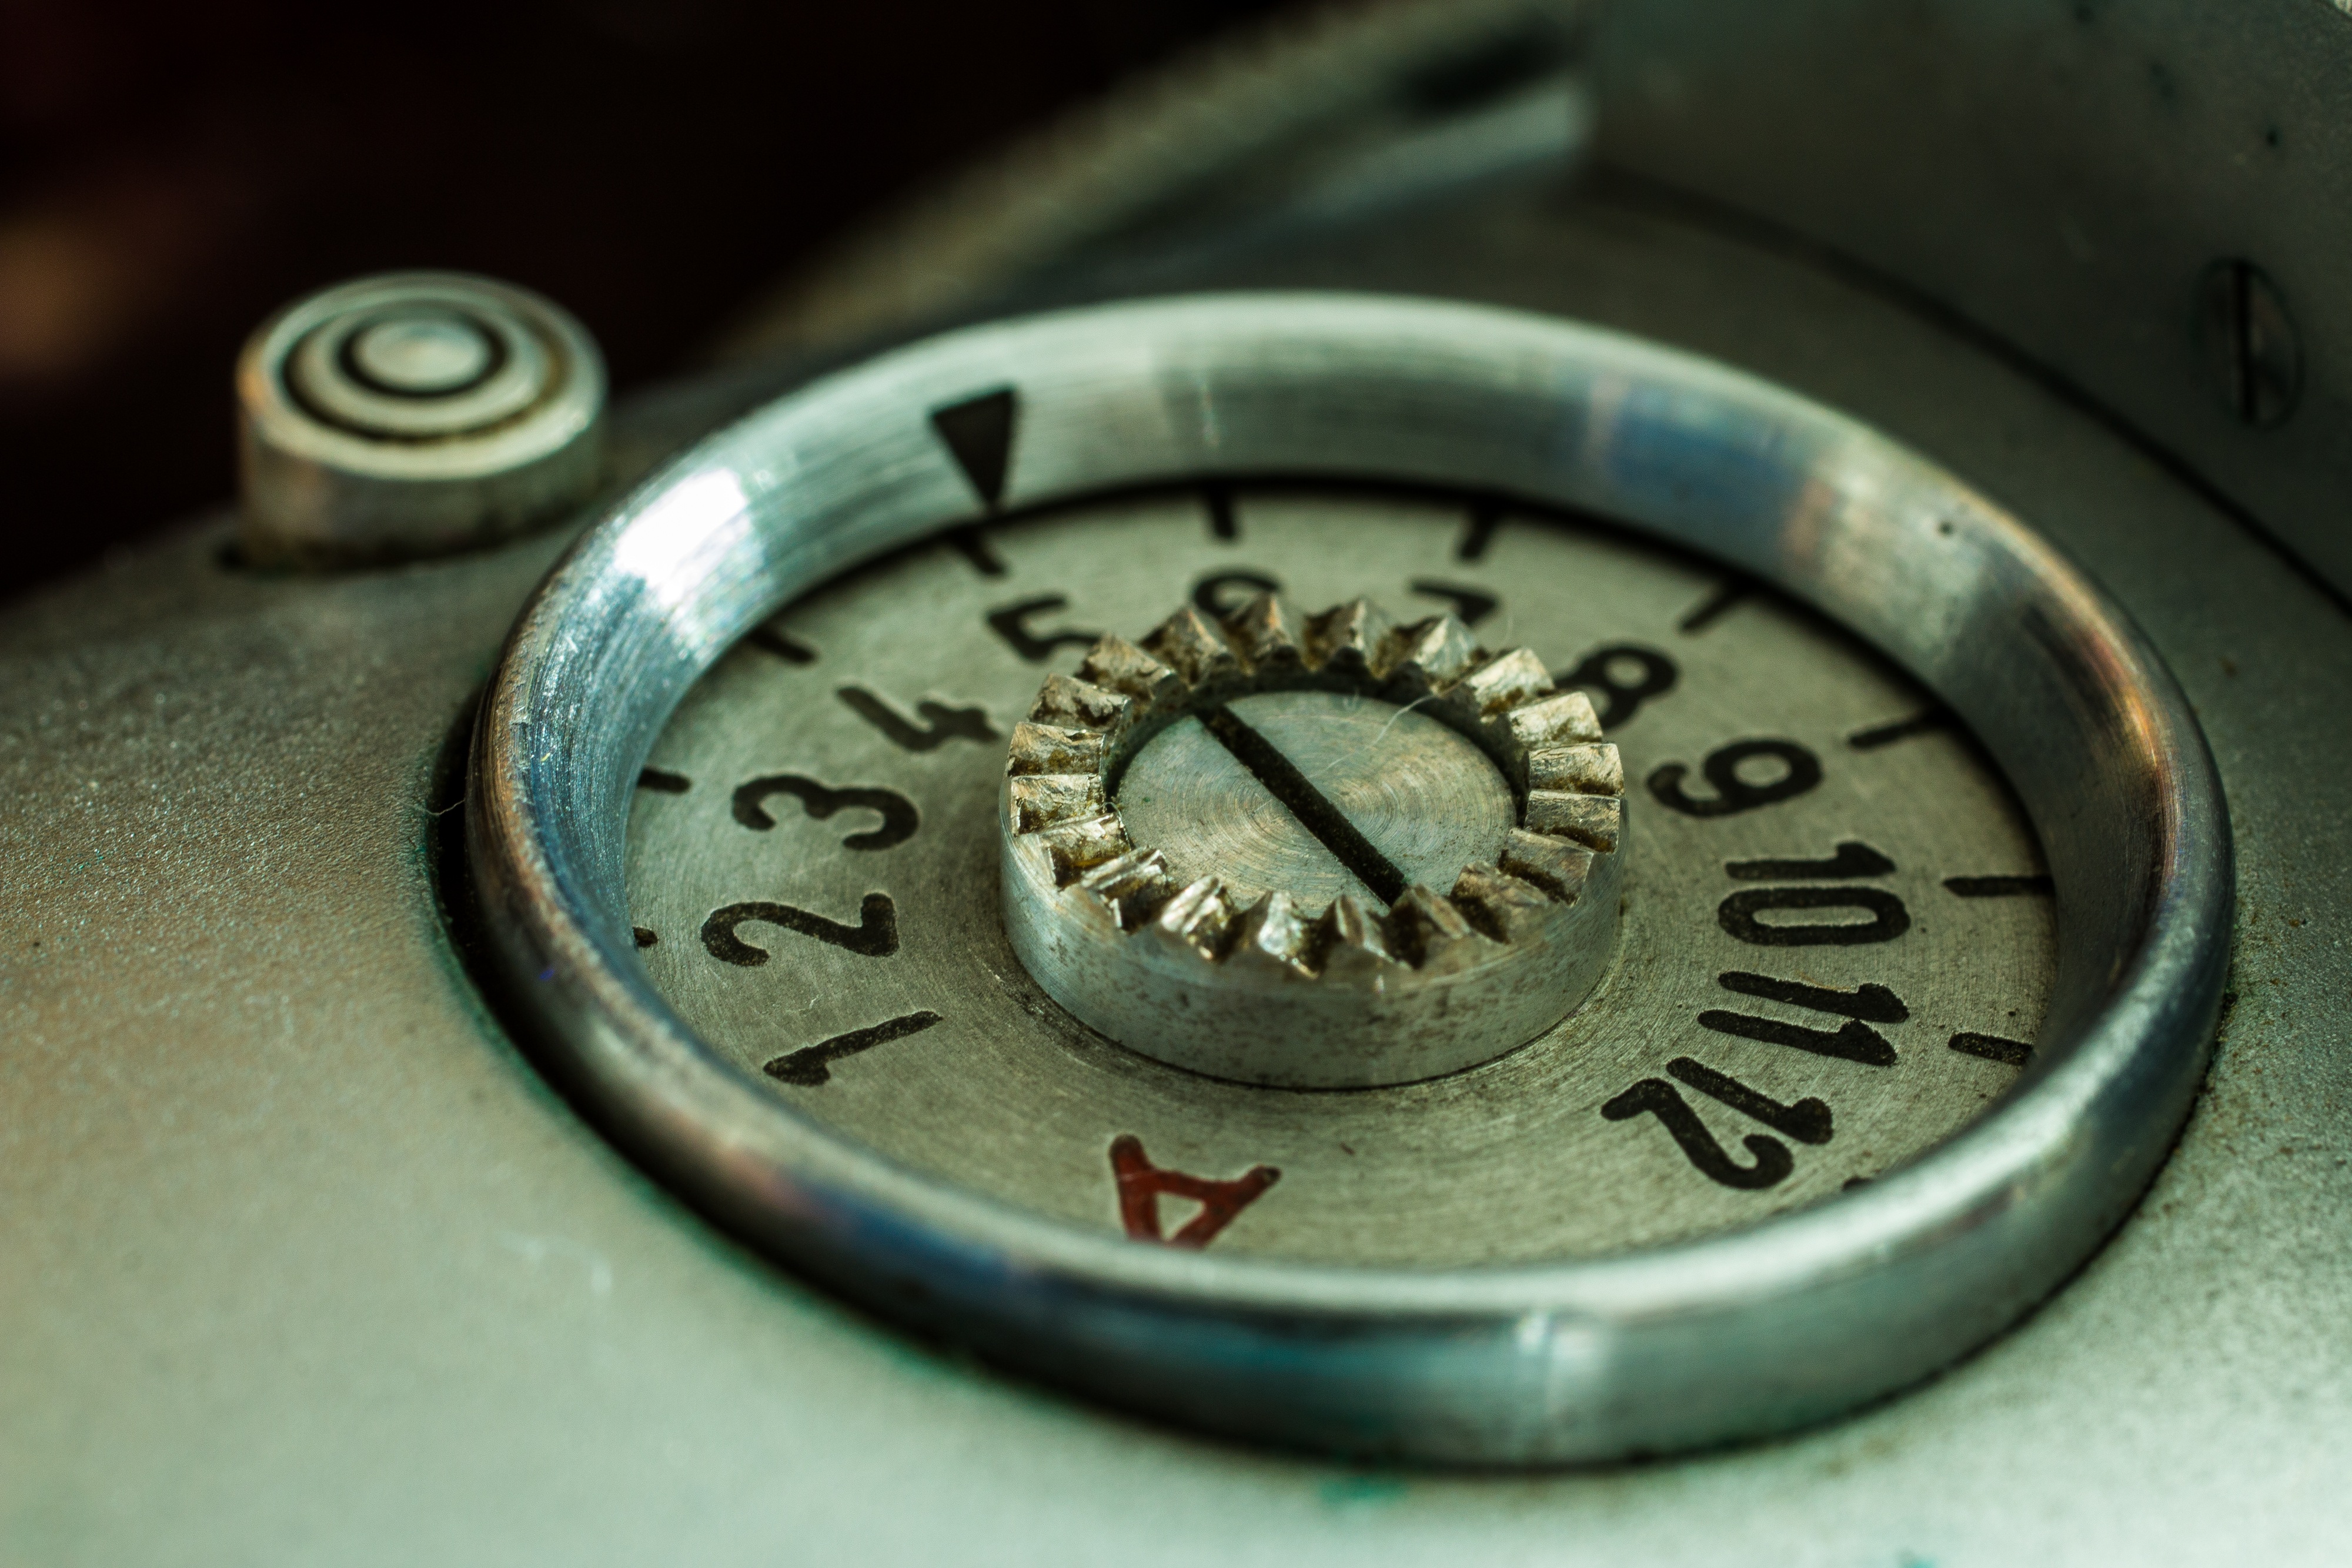
watch, hand, camera, retro, number, old, nostalgia, close up, eye, photograph, organ, agfa, past, photo camera, locket